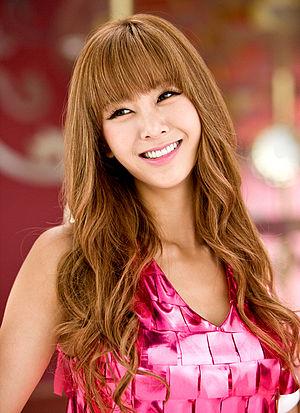
G.NA, de son vrai nom Choi Gina, née le 13 septembre 1987 à Surrey, est une chanteuse sud-coréenne, ayant également la nationalité canadienne.